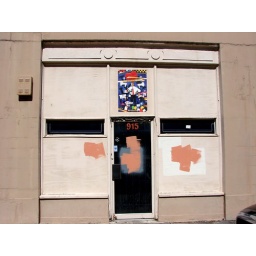
On a wall near by the Barack Obama campaign office on Richmond (a block over).